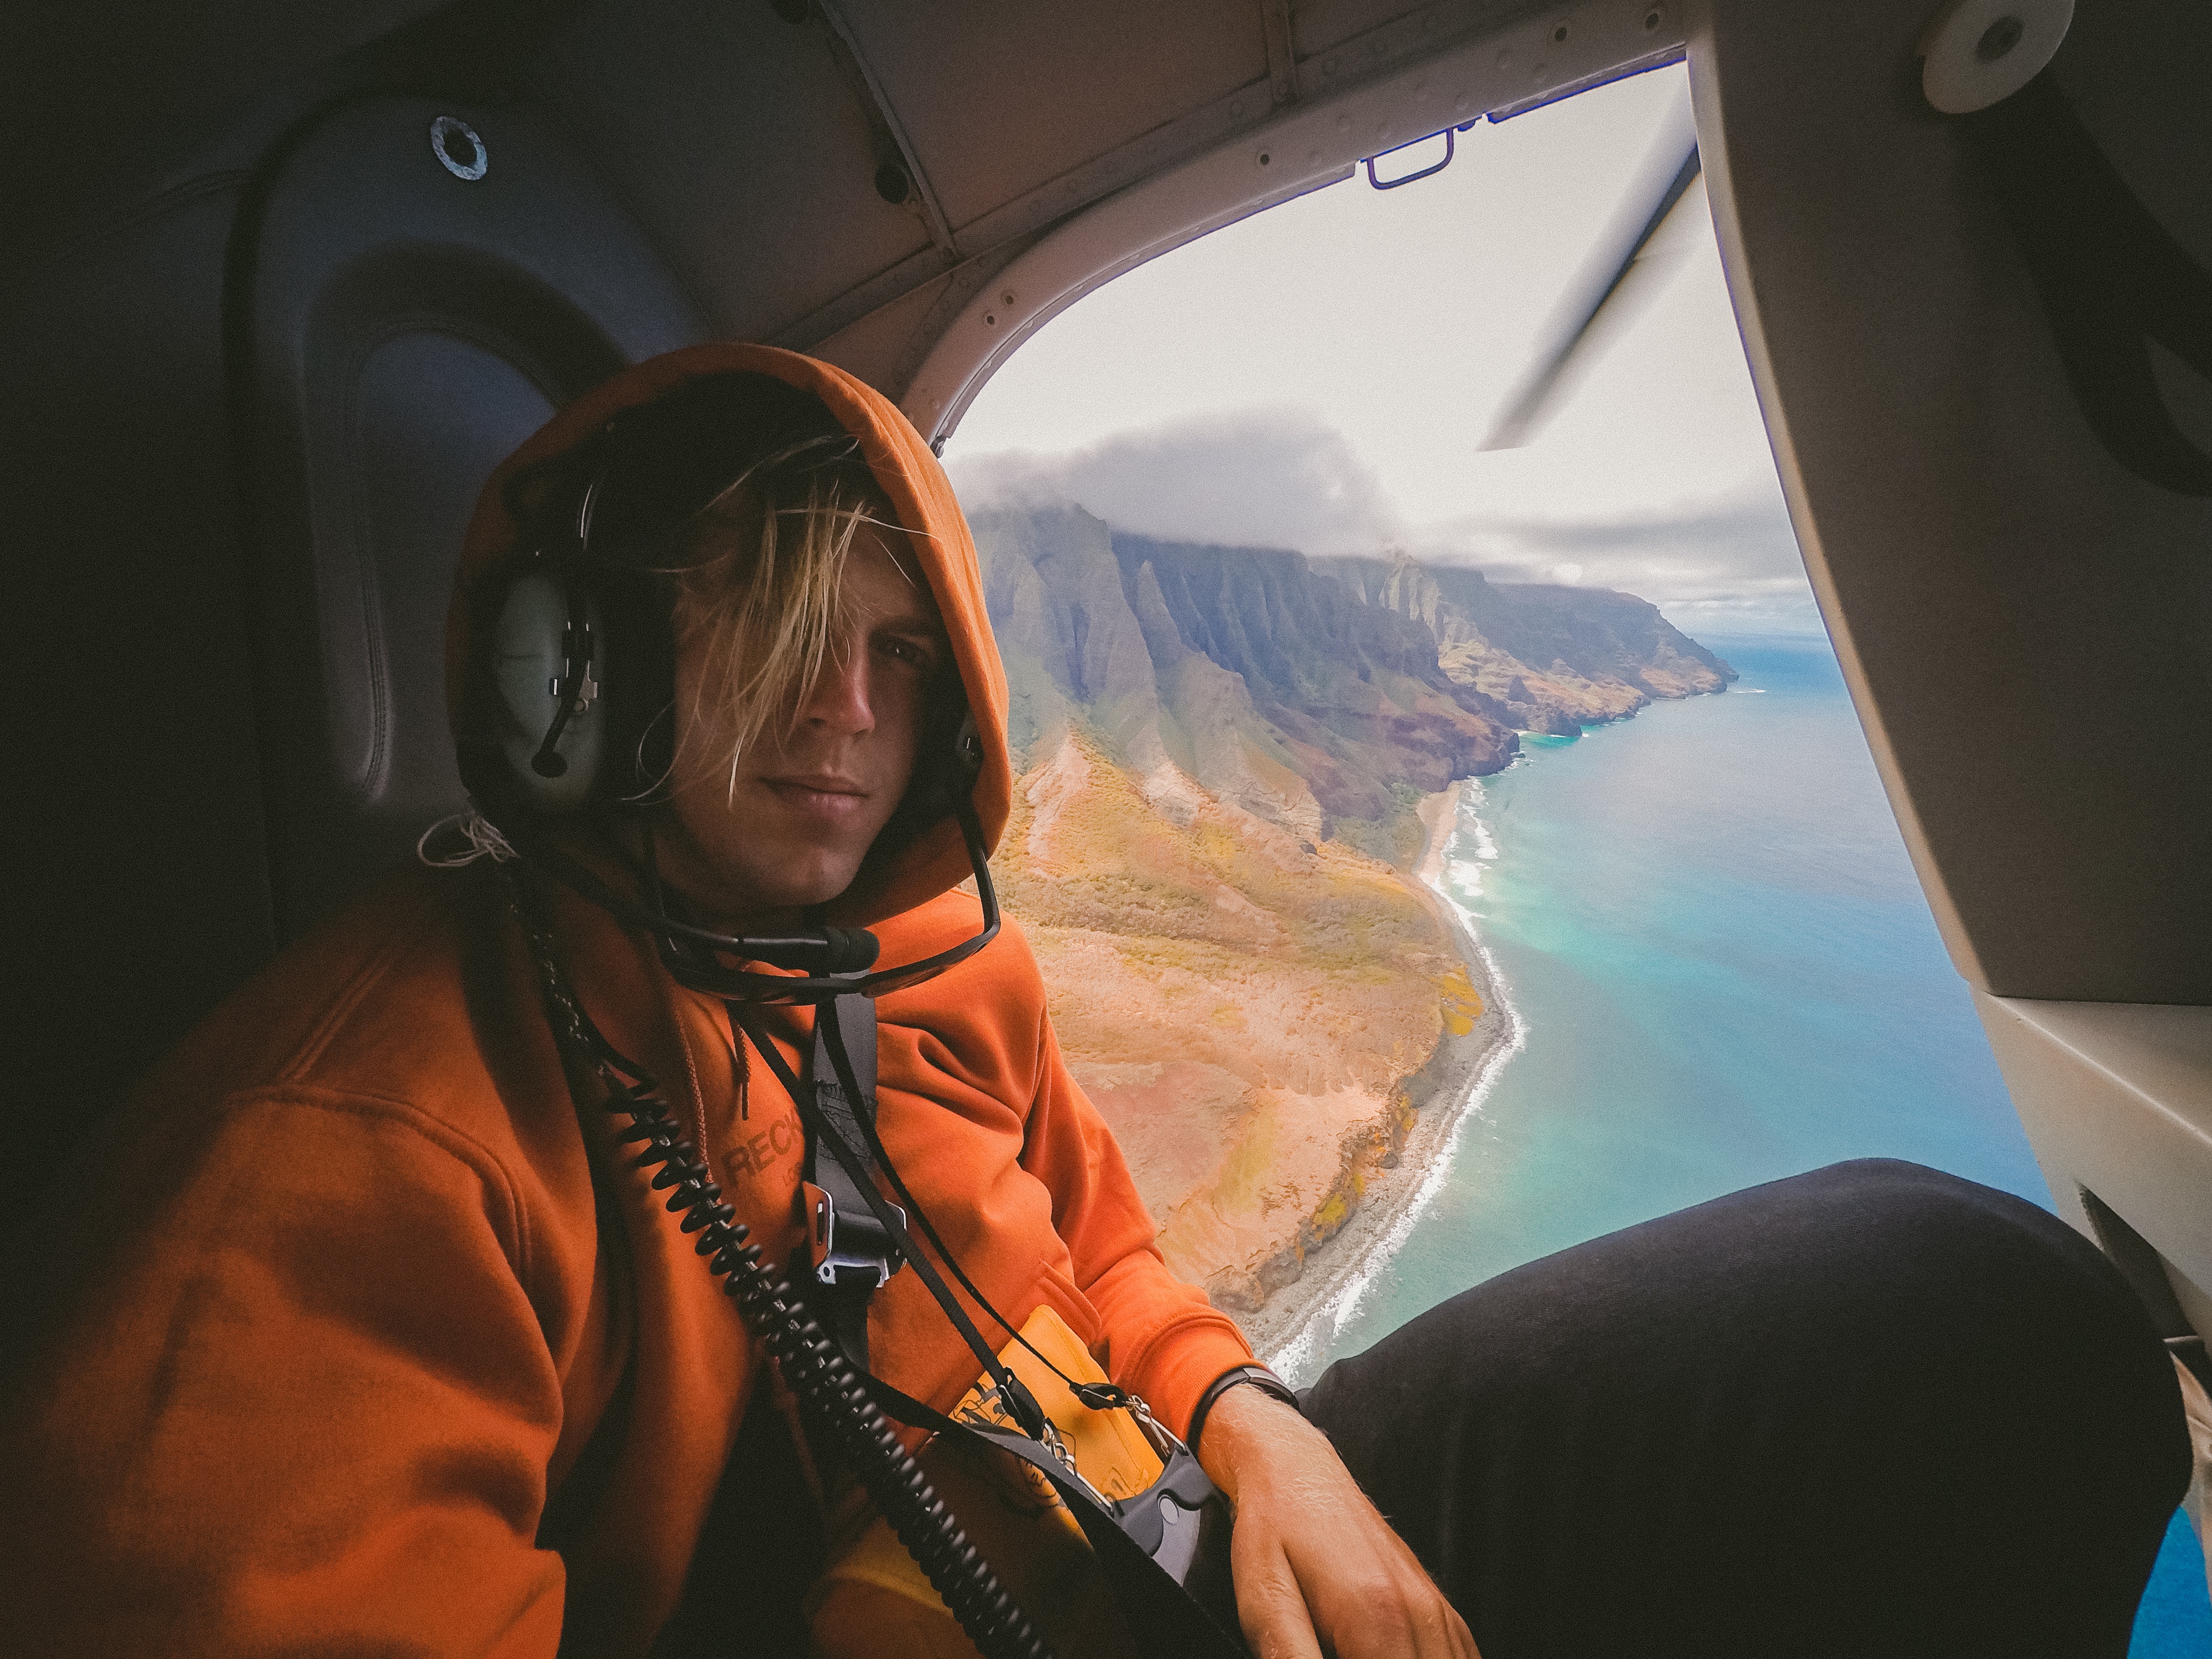
flight, screenshot, atmosphere of earth